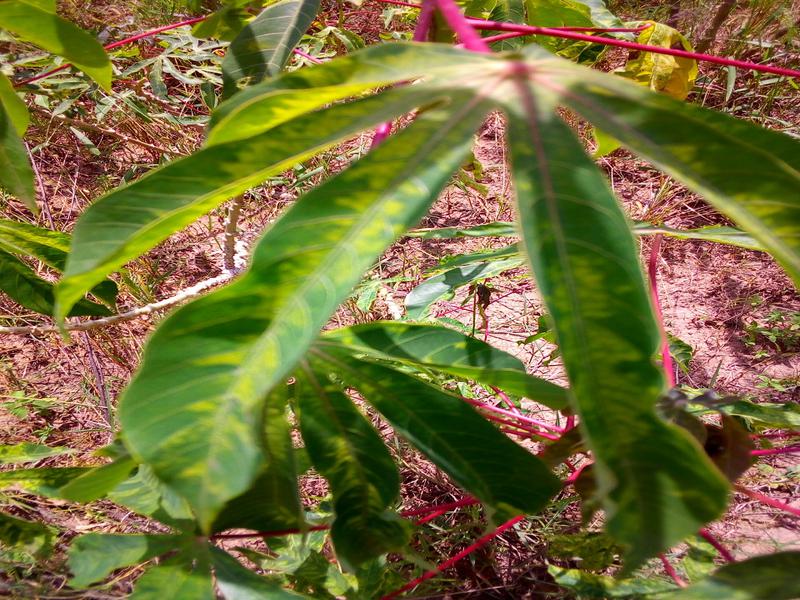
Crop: cassava
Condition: green_mottle